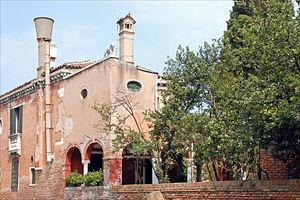
Aspasía Mános, princesse de Grèce et de Danemark, est née le 4 septembre 1896 à Athènes, en Grèce et décédée le 7 août 1972 à Venise, en Italie. Épouse du roi Alexandre Iᵉʳ de Grèce et mère de la reine Alexandra de Yougoslavie, ses origines non royales l'empêchent d'être titrée reine des Hellènes. Veuve, elle est toutefois intégrée à la famille royale de Grèce à la suite d’un décret daté du 10 septembre 1922, ce qui fait d'elle et de sa fille les deux seuls membres de la dynastie à être de souche hellène.
Alexandra de Grèce, princesse de Grèce et de Danemark puis, par son mariage, reine de Yougoslavie, est née le 25 mars 1921 à Athènes, en Grèce, et décédée le 30 janvier 1993 à Burgess Hill, au Royaume-Uni. C’est un membre de la famille royale de Grèce et l'épouse du roi Pierre II de Yougoslavie.